Private and public schools in China

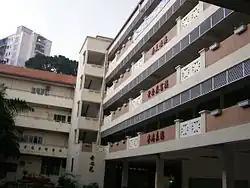
Chinese Private School Building

Public schools in China maintain a centralised governance, in that its form of distributed leadership entails the school principal deciding and approving all necessary operations. The deputy principal aids in other facets of the school's implementation and decisions. Teachers, parents and student bodies also take various roles, where representatives may be chosen from each category to participate in decision-making and collective school discussions. As they consist of government policy and centralised leadership, public schools prioritize additional funding for better equipment and the enrolment of higher academically achieving students.